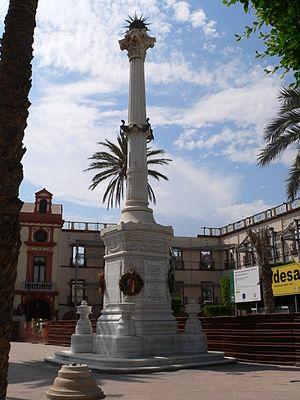
Almería, Almérie en français, est une ville d'Espagne, capitale de la province d'Almería en Andalousie. Port sur la mer Méditerranée, elle compte 195 389 habitants. L'île d'Alborán est administrativement rattaché à son quartier de Pescadería.